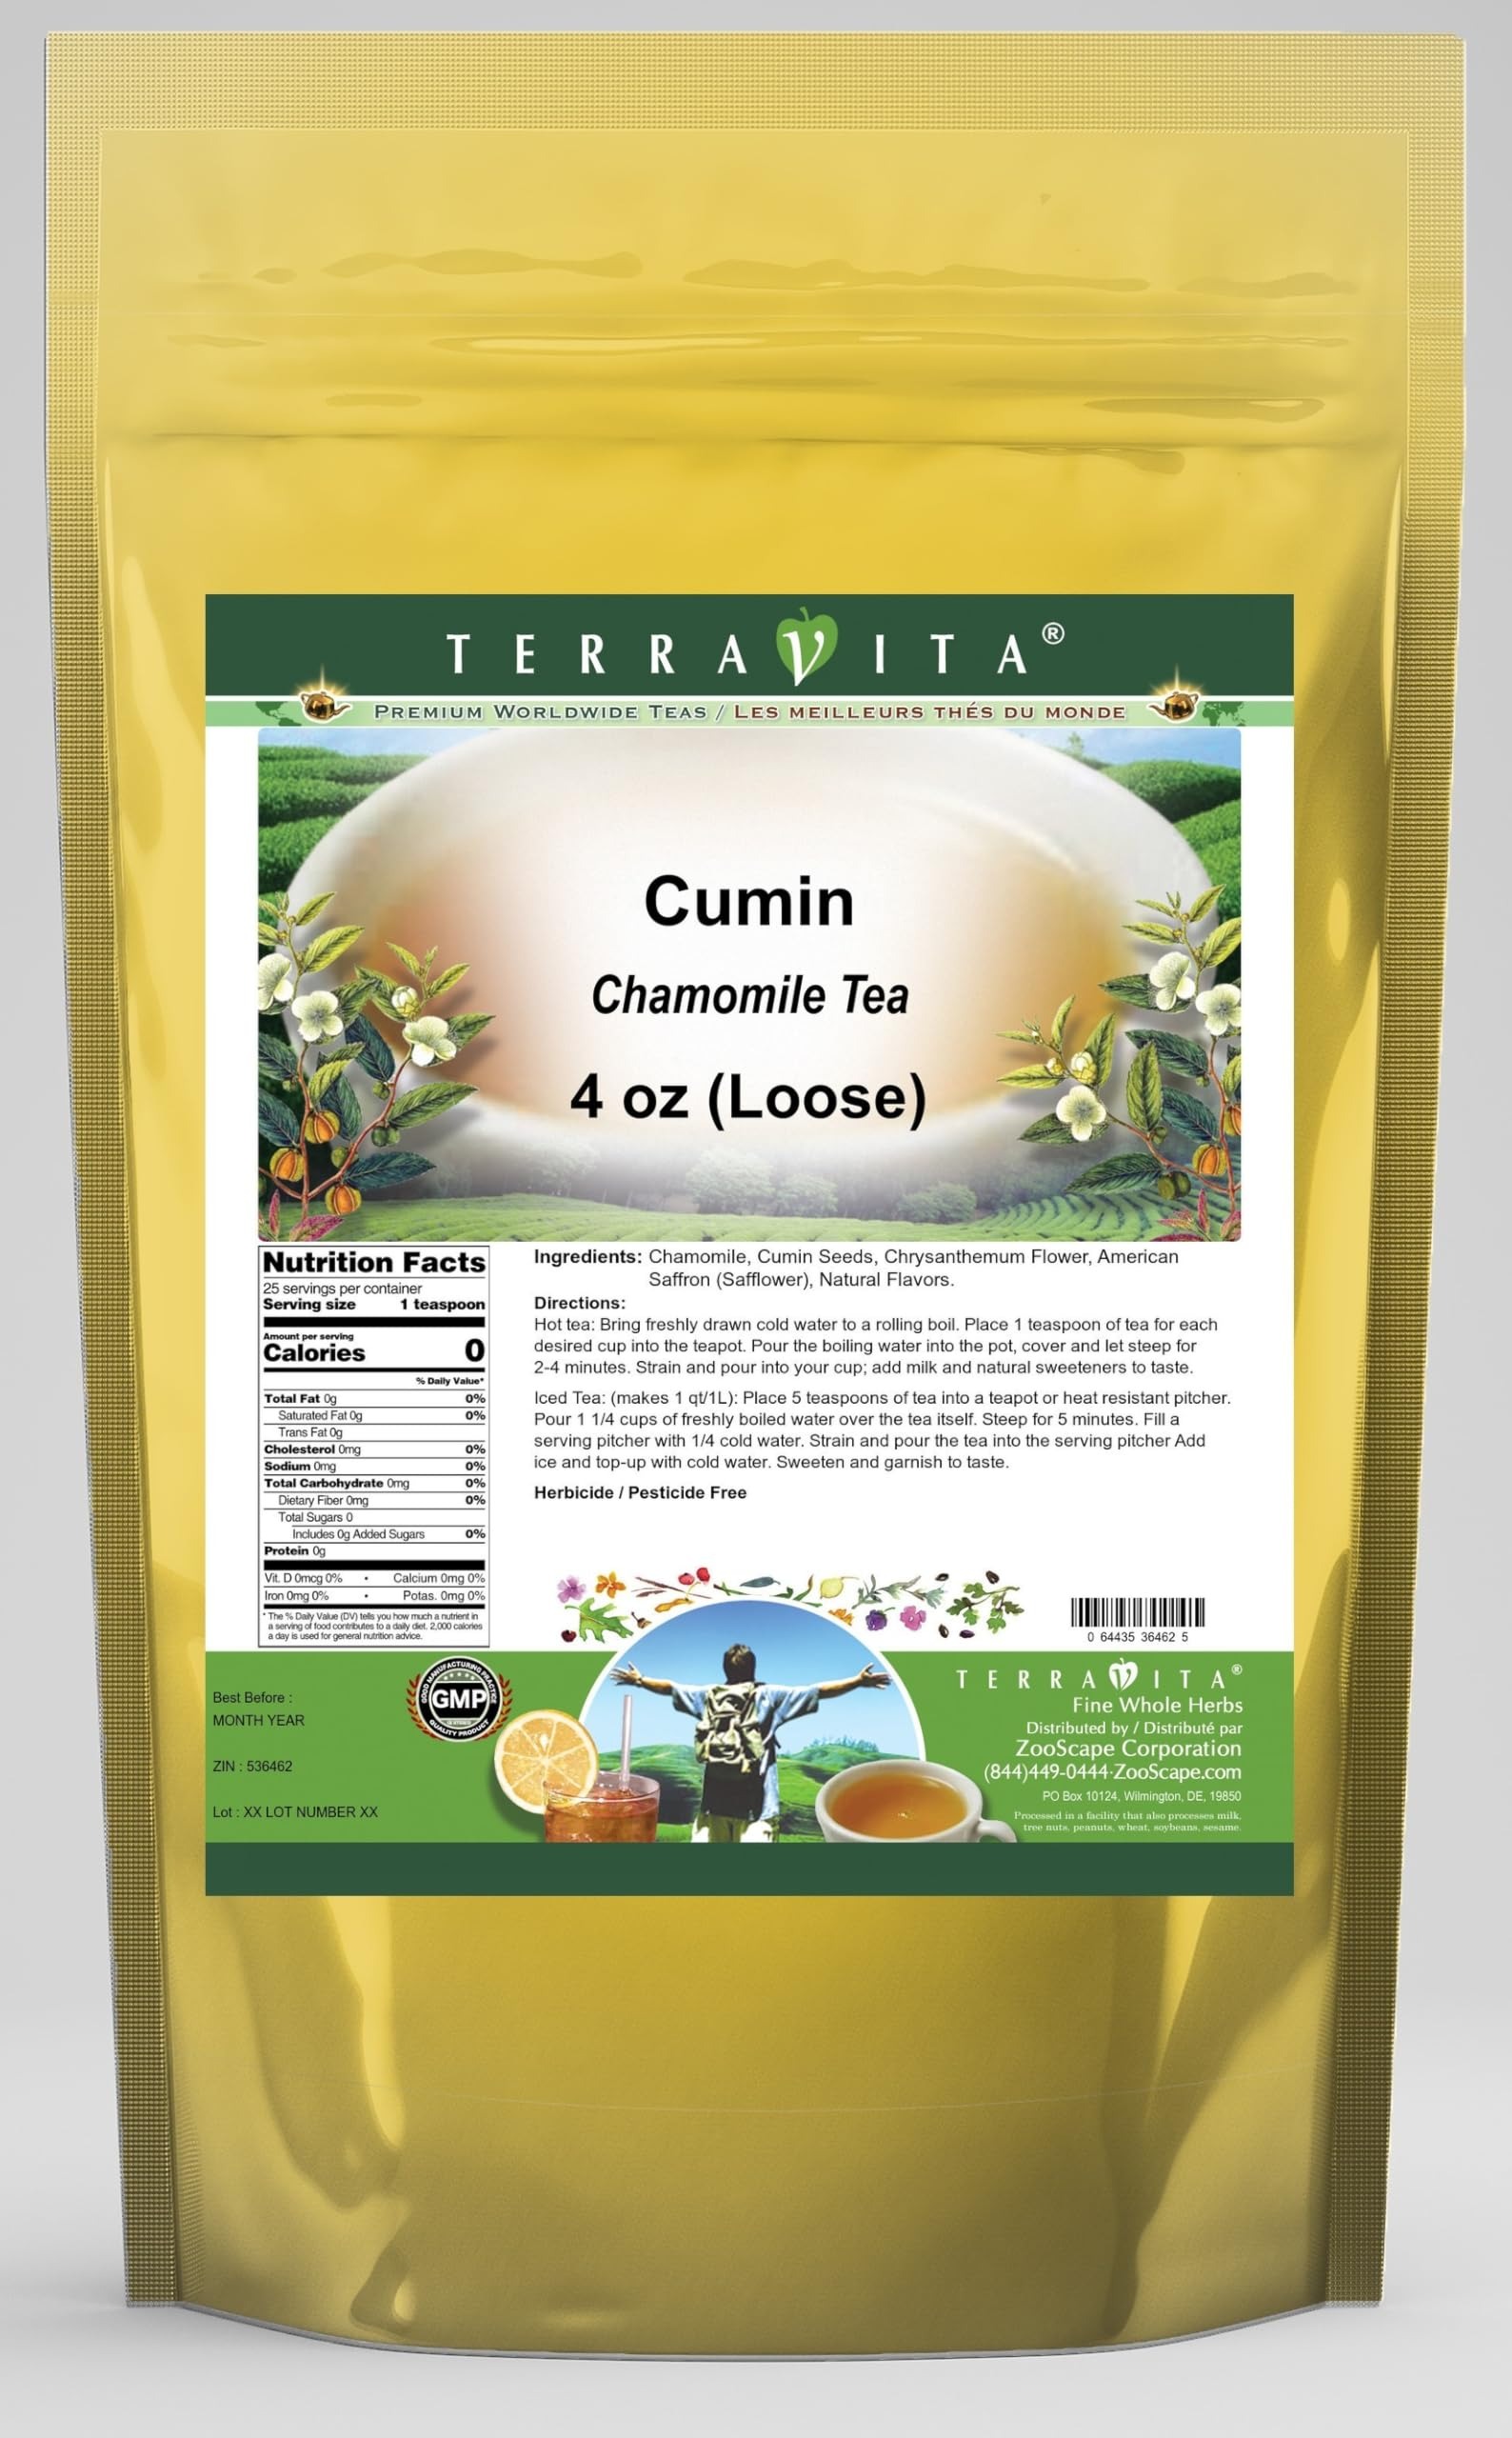
Item Name: Cumin Chamomile Tea (Loose) (4 oz, ZIN: 536462) - 3 Pack
Bullet Point 1: Our Cumin Chamomile Tea is a delicious flavored Chamomile tea with Cumin Seeds, Chrysanthemum Flower and American Saffron (Safflower) that you will enjoy relaxing with anytime! The natural Cumin taste is delicious! - Ingredients: Chamomile tea, Cumin Seeds, Chrysanthemum Flower, American Saffron (Safflower) and Natural Cumin Flavor.
Bullet Point 2: No fillers.
Bullet Point 3: Manufacturer: TerraVita
Bullet Point 4: Size: 4 oz
Bullet Point 5: Loose Leaf Chamomile Tea - Packed in a convenient upright pouch!
Product Description: Our Cumin Chamomile Tea is a delicious flavored Chamomile tea with Cumin Seeds, Chrysanthemum Flower and American Saffron (Safflower) that you will enjoy relaxing with anytime! The natural Cumin taste is delicious! - Ingredients: Chamomile tea, Cumin Seeds, Chrysanthemum Flower, American Saffron (Safflower) and Natural Cumin Flavor. - Hot tea brewing method: Bring freshly drawn cold water to a rolling boil. Place 1 teaspoon of tea for each desired cup into the teapot. Pour the boiling water into the pot, cover and let steep for 2-4 minutes. Strain and pour into your cup; add milk and natural sweeteners to taste. - Iced tea brewing method: (to make 1 liter/quart): Place 5 teaspoons of tea into a teapot or heat resistant pitcher. Pour 1 1/4 cups of freshly boiled water over the tea itself. Steep for 5 minutes. Fill a serving pitcher with 1/4 cold water. Strain and pour the tea into the serving pitcher Add ice and top-up with cold water. Sweeten and garnish to taste. - TerraVita is an exclusive line of premium-quality, natural source products that use only the finest, purest and most potent ingredients found around the world. TerraVita is hallmarked by the highest possible standards of purity, potency, stability and freshness. All of our products are prepared with the highest elements of quality control, from raw materials through the entire manufacturing process, up to and including the moment that the bottles or bags are sealed for freshness and shipped out to you. Our highest possible standards are certified by independent laboratories and backed by our personal guarantee. - TerraVita exists to meet and ensure your family's health and wellness without the harmful effects of chemicals and health products. We strive to make all of our products affordable and reliable and
Value: 12.0
Unit: Ounce

Price: 50.58